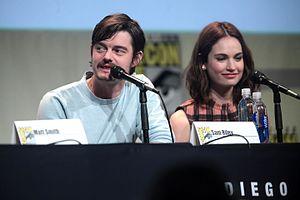
Orgueil et Préjugés et Zombies est une comédie horrifique américano-britannique réalisé par Burr Steers, sorti en 2016. Il s'agit d'une adaptation du roman parodique Orgueil et Préjugés et Zombies de Seth Grahame-Smith, lui-même inspiré du roman de Jane Austen.